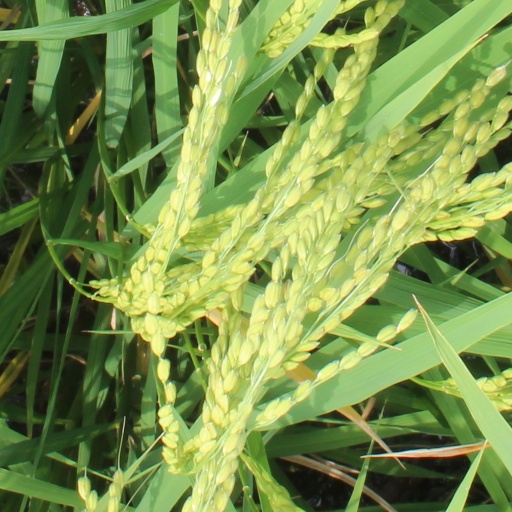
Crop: rice